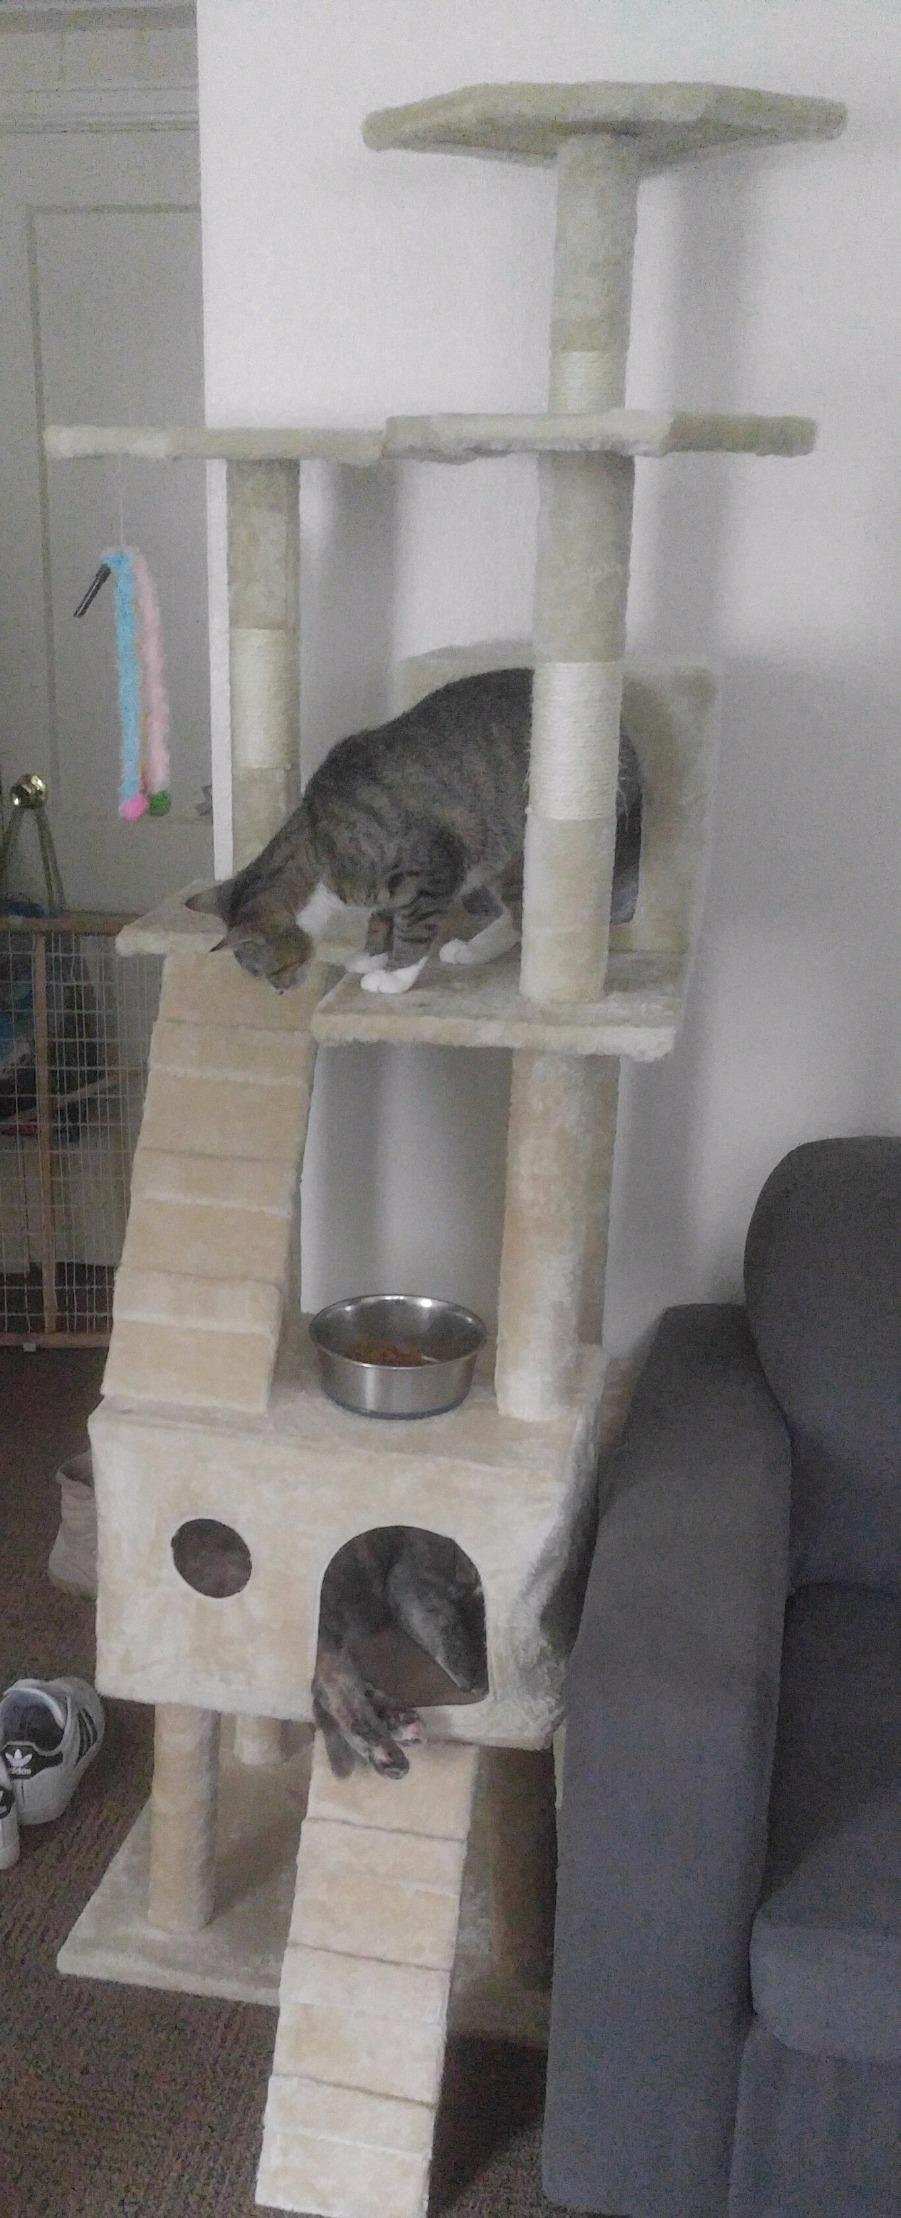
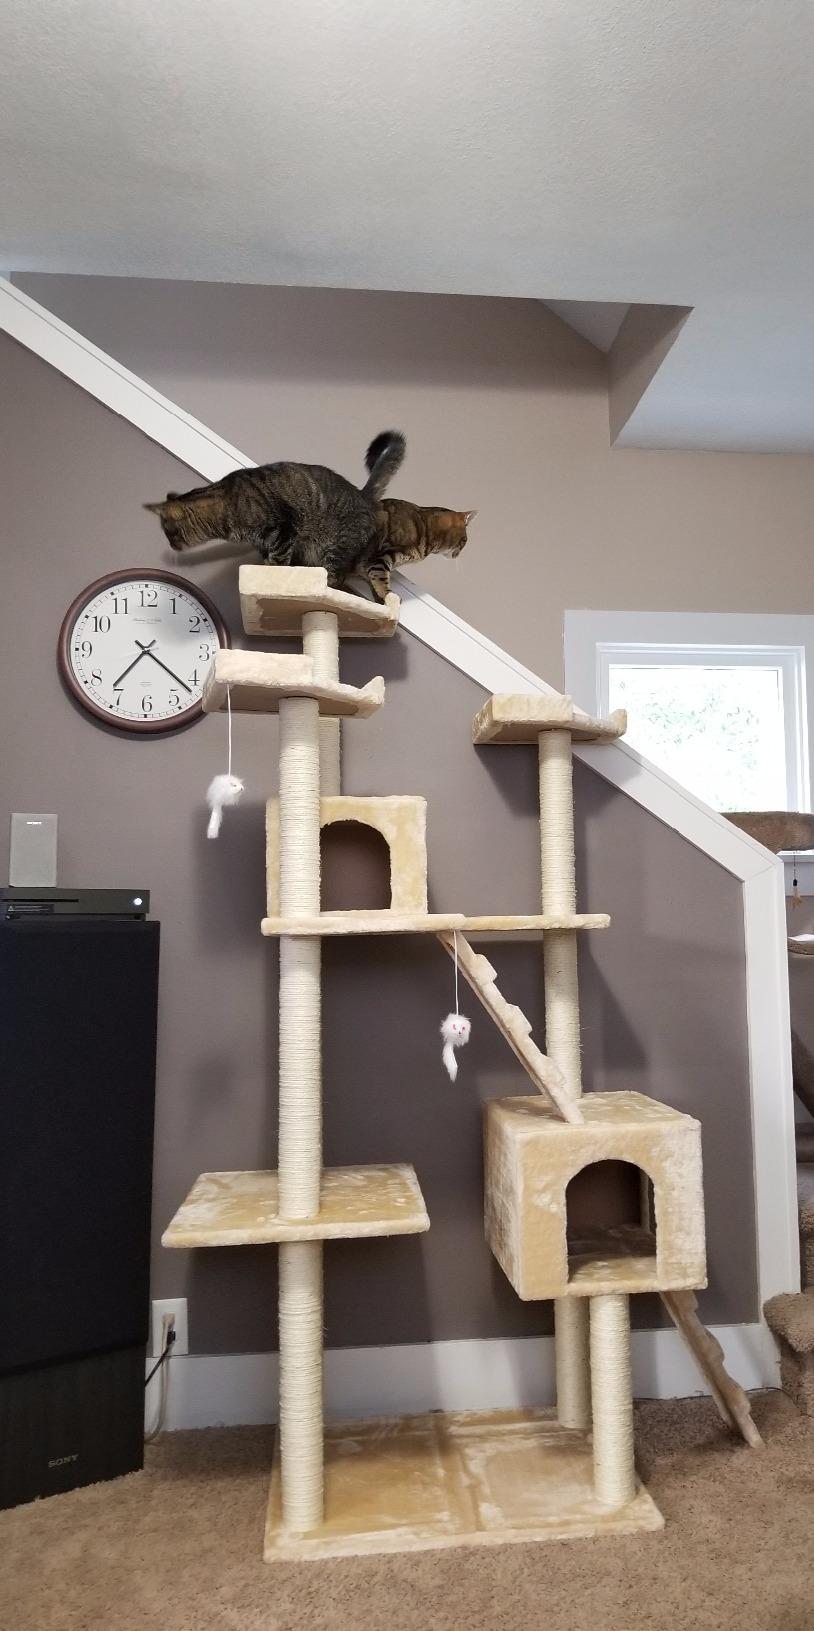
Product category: items_cat tree
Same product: yes